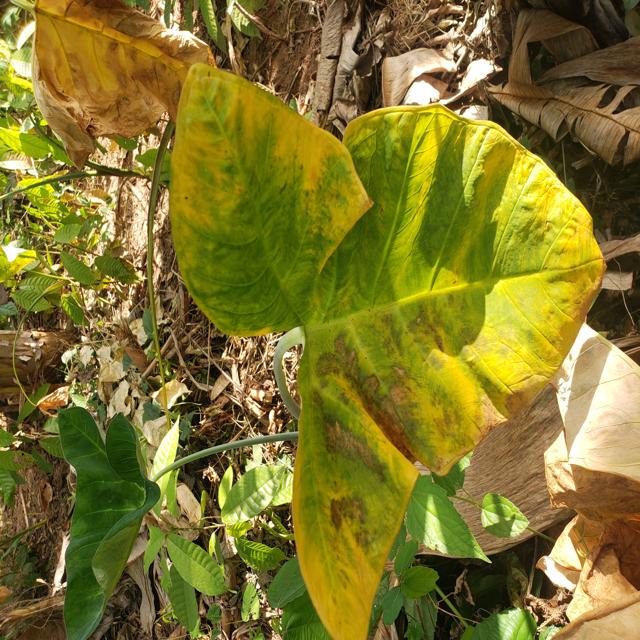
Label: Late_Blight